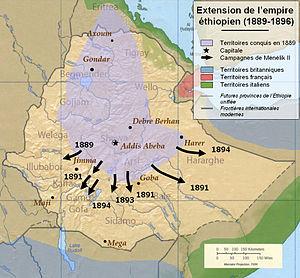
Extension de l'empire éthiopien sous Menelik II (1879-1889)
Le ras Mekonnen Welde Mikaél, également connu sous son nom de cavalier Abba Qagnew est un homme politique et militaire éthiopien. Il est le père de Teferi Mekonnen, plus connu sous le nom de règne d'Haïlé Sélassié.
Menelik II, né sous le nom de Sahle Maryam, est prince, negus du Choa, puis empereur d'Éthiopie. Il est également connu sous son nom de cavalier Abba Dagnew.